Cathy McMorris Rodgers

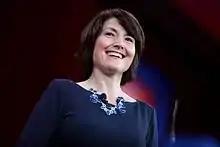
McMorris Rodgers speaking at the 2015 Conservative Political Action Conference

McMorris Rodgers won the 2010 general election with 150,681 votes (64%), to Democratic nominee Daryl Romeyn's 85,686 (36%). Romeyn spent only $2,320, against McMorris Rodgers's $1,453,240. On November 14, 2012, she defeated Representative Tom Price to become chair of the House Republican Conference.